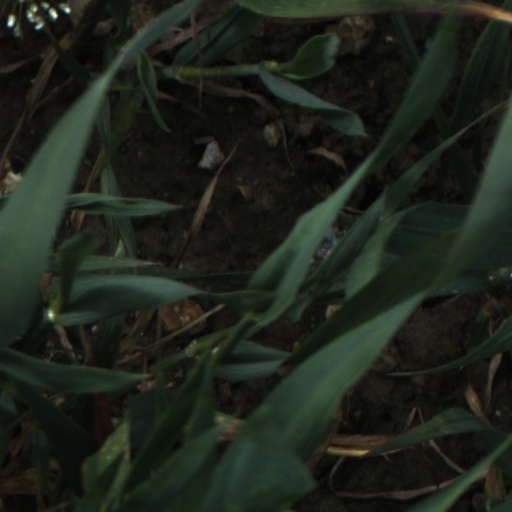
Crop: wheat